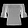
Label: Shirt